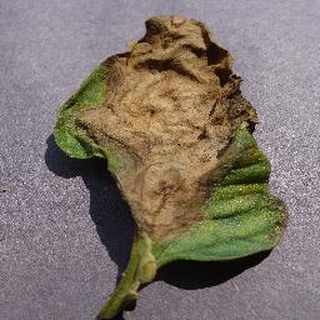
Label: tomato_late_blight